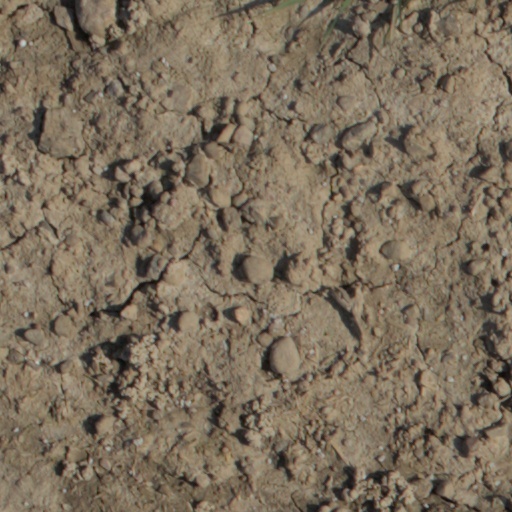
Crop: wheat